Justice Party (India)

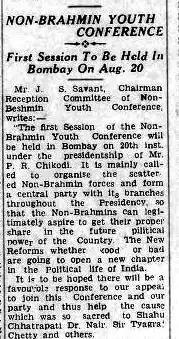

Unsatisfied with the Montagu–Chelmsford Reforms and the March 1919 Rowlatt Act, Mahatma Gandhi launched his non-cooperation movement in 1919. He called for a boycott of the legislatures, courts, schools and social functions. Non-cooperation did not appeal to Justice, which sought to leverage continued British presence by participating in the new political system. Justice considered Gandhi to be an anarchist threatening social order. The party newspapers "Justice", "Dravidan" and "Andhra Prakasika" persistently attacked non-cooperation. Party member Mariadas Ratnaswami wrote critically of Gandhi and his campaign against industrialisation in a pamphlet named "The political philosophy of Mahatma Gandhi" in 1920. K. V. Reddi Naidu also fought non-cooperation.